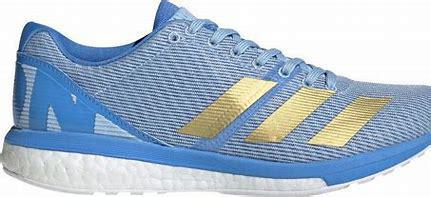
Brand: Adidas
Model: Adizero Boston 8